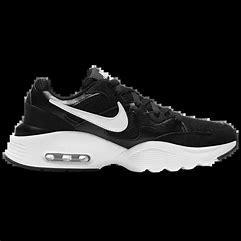
Brand: Nike
Model: Air Max Fusion